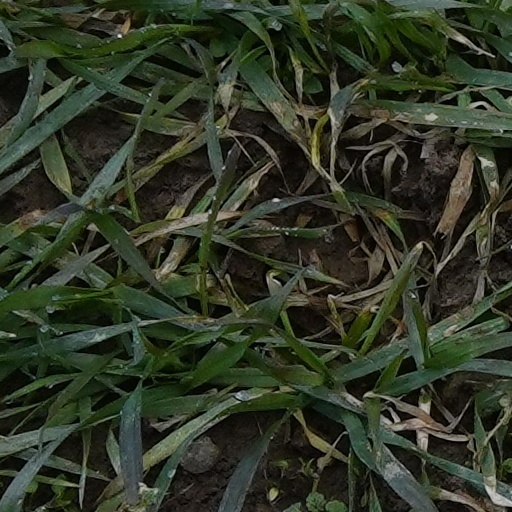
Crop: wheat